Olivier Messiaen

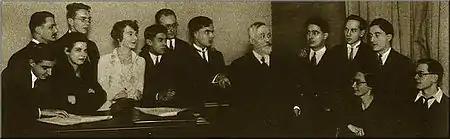
Paul Dukas's composition class at the Paris Conservatoire, 1929. Messiaen sits at the far right; Dukas stands at the centre.

Messiaen made excellent academic progress at the Conservatoire. In 1924, aged 15, he was awarded second prize in harmony, having been taught in that subject by professor Jean Gallon. In 1925, he won first prize in piano accompaniment, and in 1926 he gained first prize in fugue. After studying with Maurice Emmanuel, he was awarded second prize for the history of music in 1928. Emmanuel's example engendered an interest in ancient Greek rhythms and exotic modes. After showing improvisational skills on the piano, Messiaen studied organ with Marcel Dupré. He won first prize in organ playing and improvisation in 1929. After a year studying composition with Charles-Marie Widor, in autumn 1927 he entered the class of the newly appointed Paul Dukas. Messiaen's mother died of tuberculosis shortly before the class began. Despite his grief, he resumed his studies, and in 1930 Messiaen won first prize in composition.